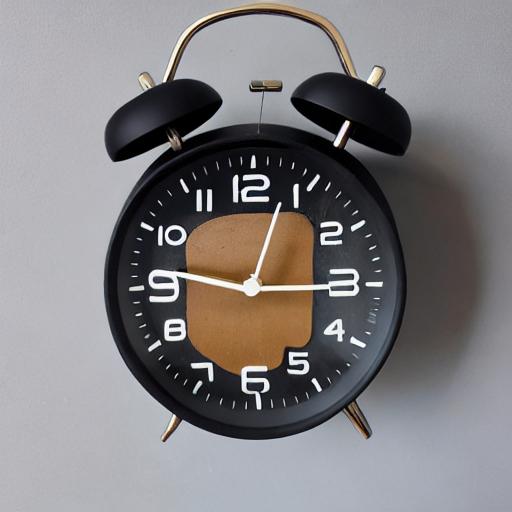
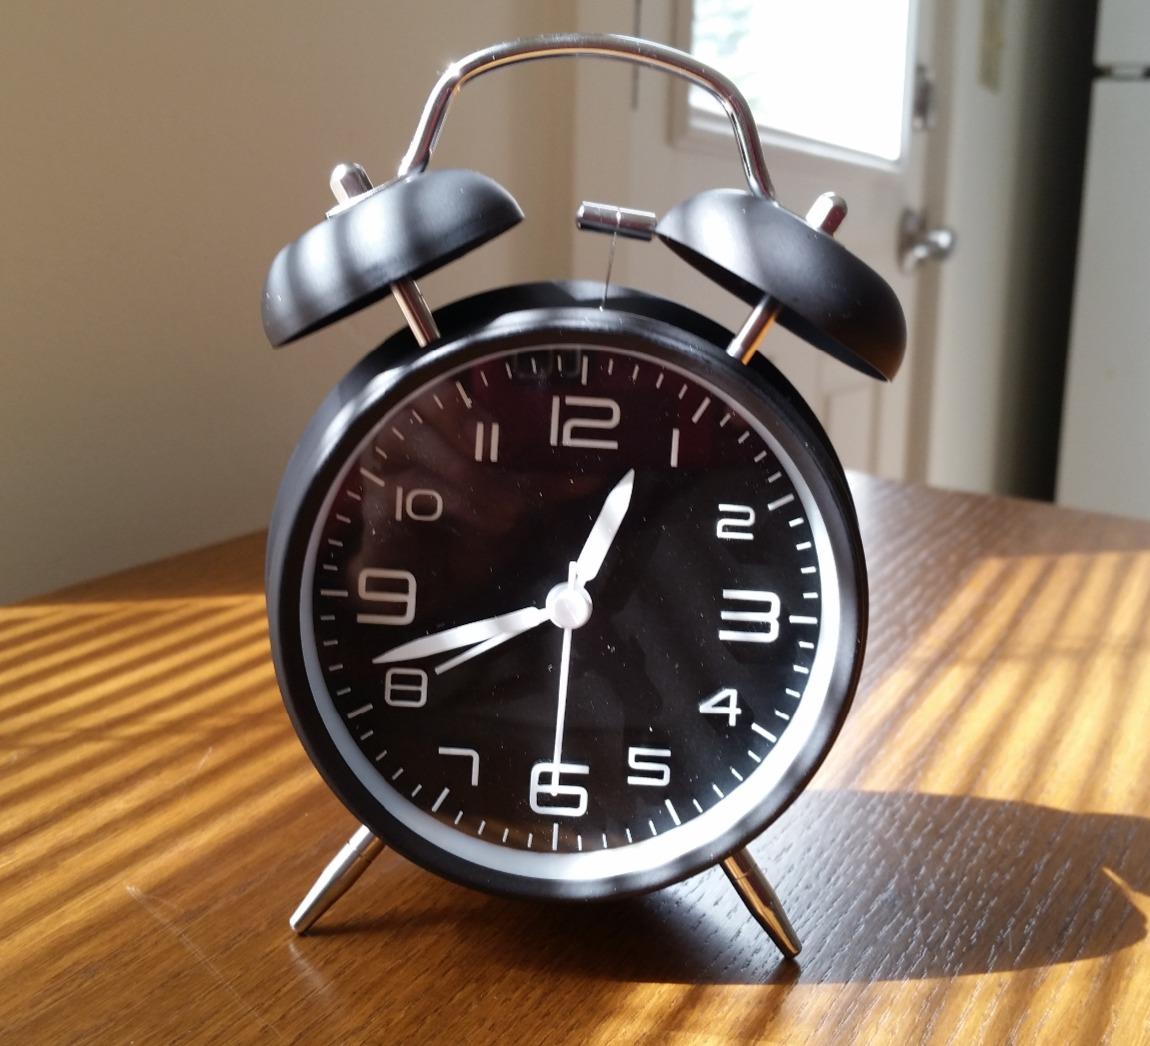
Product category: clock
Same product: no